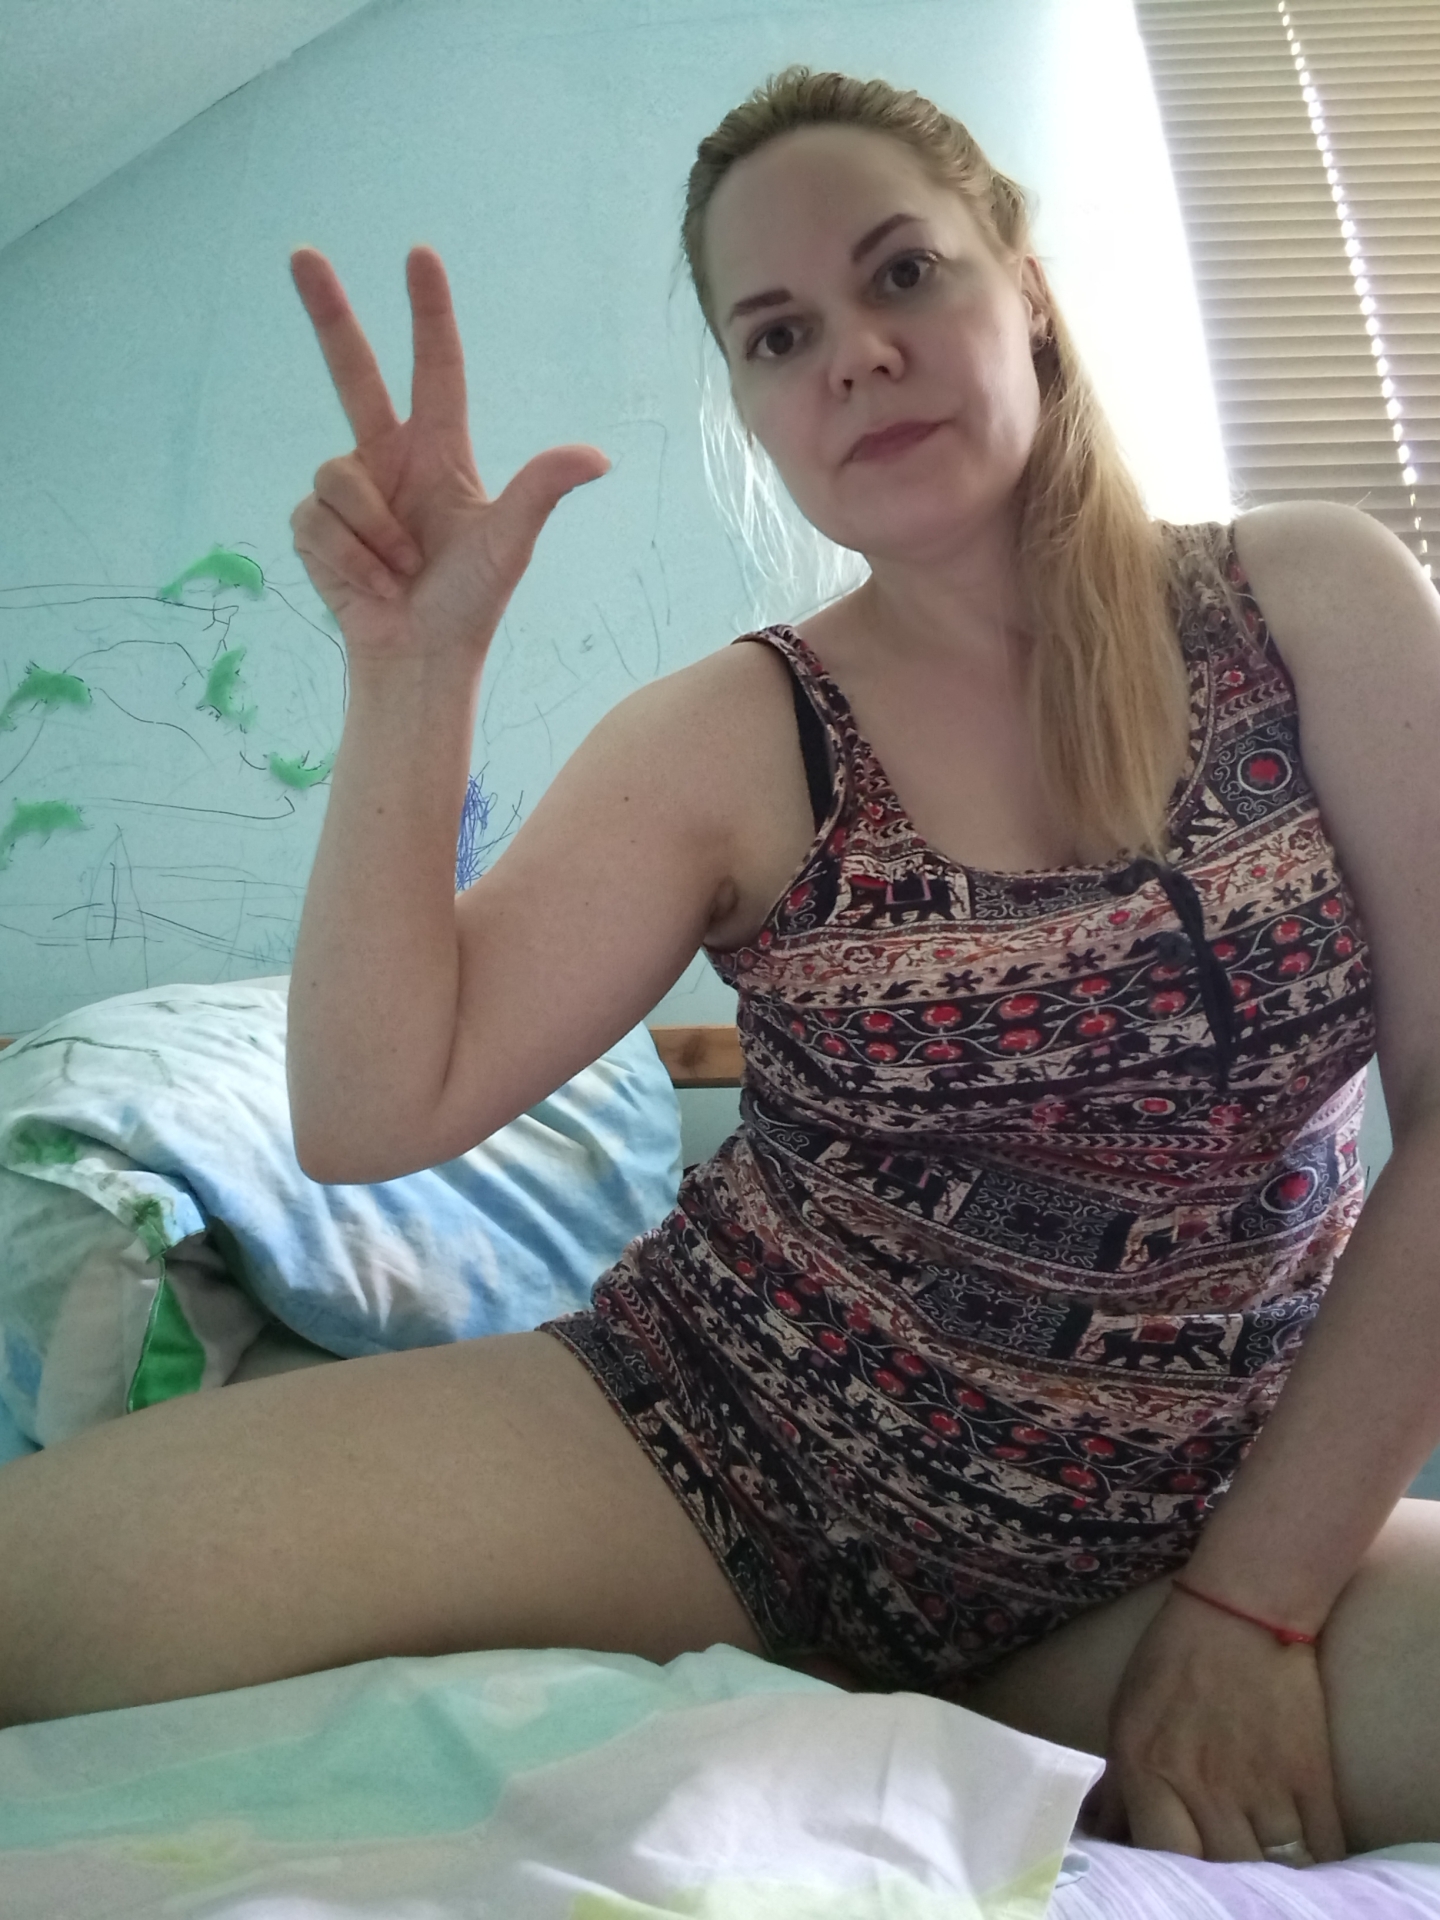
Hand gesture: three2